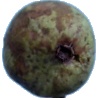
Label: Pear Stone 1